Joe Lefebvre

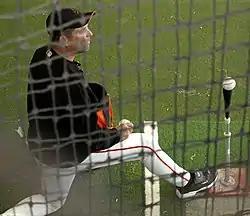
Lefebvre with the San Francisco Giants in 2005

In 1987, Lefebvre was given a coaching job in the Phillies' organization. He remained with the Phillies for three seasons, then in 1990 he was brought to the Yankees by old friend Sabean, who was working as the team's scouting director. He stayed with the Yankees organization from 1990 to 1995, where he served as both coach and roving hitting instructor.